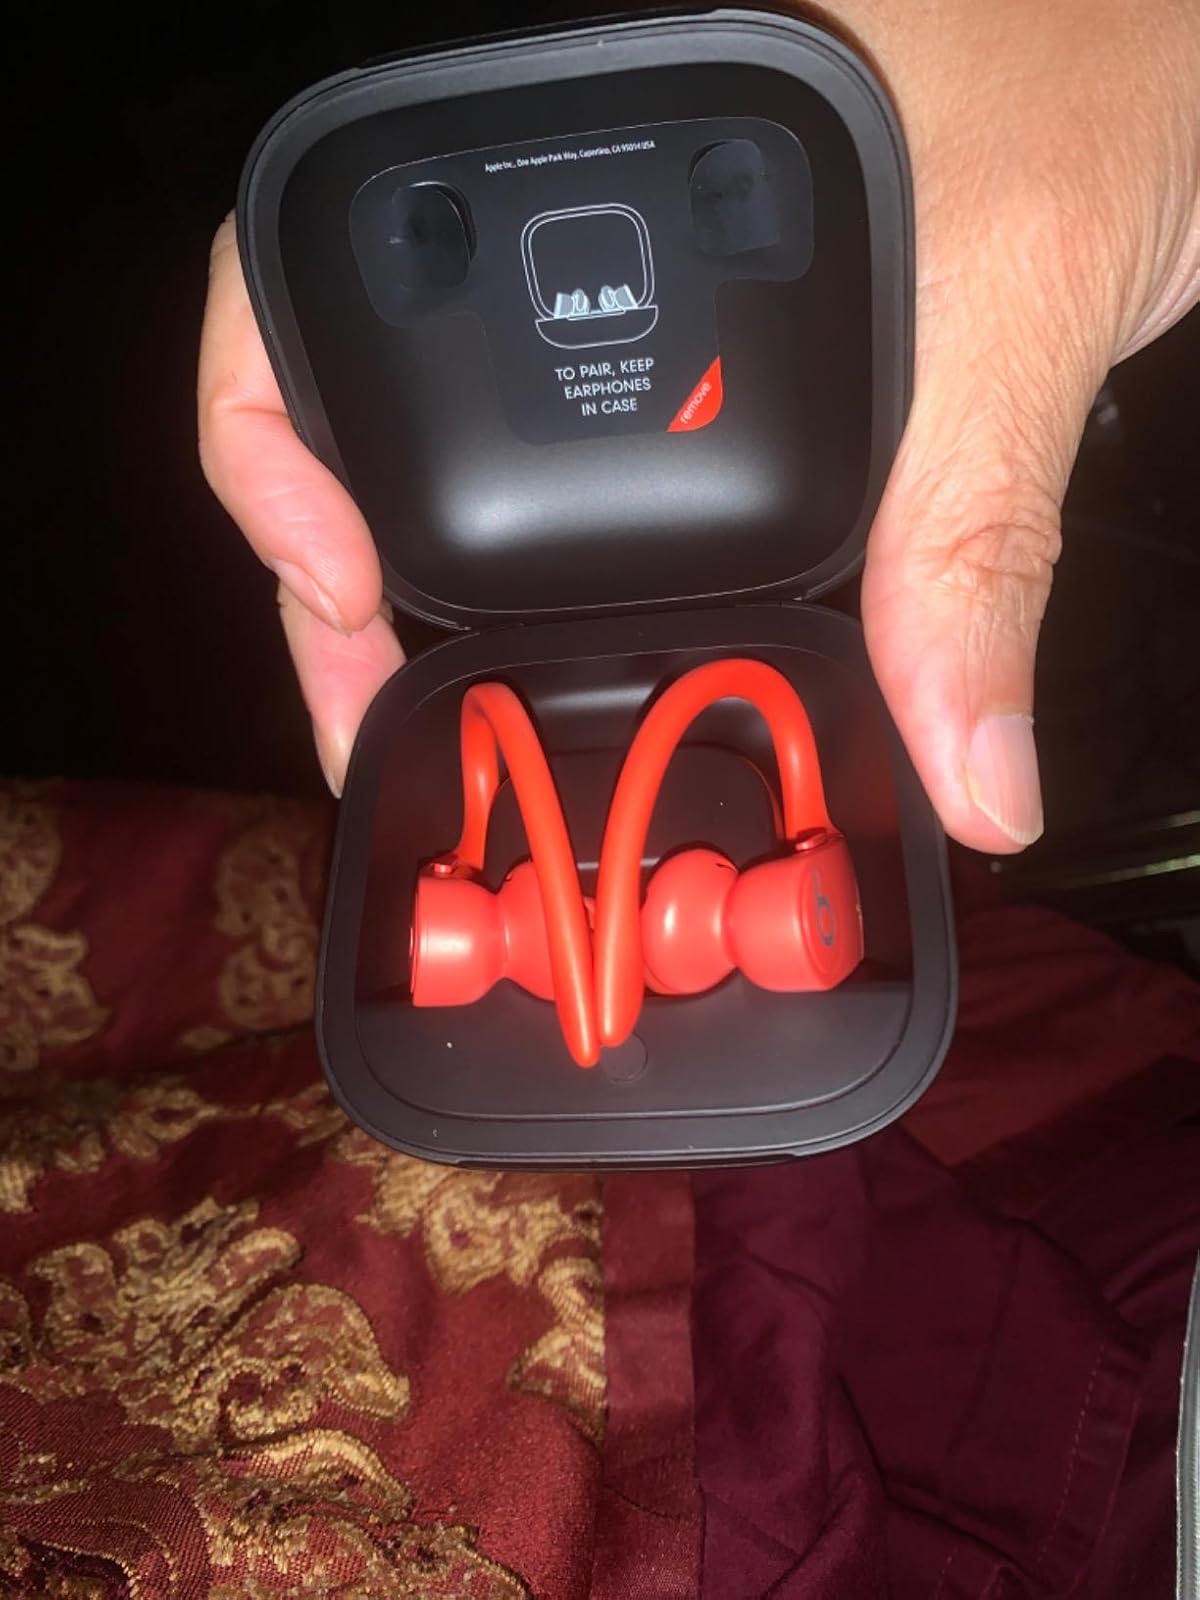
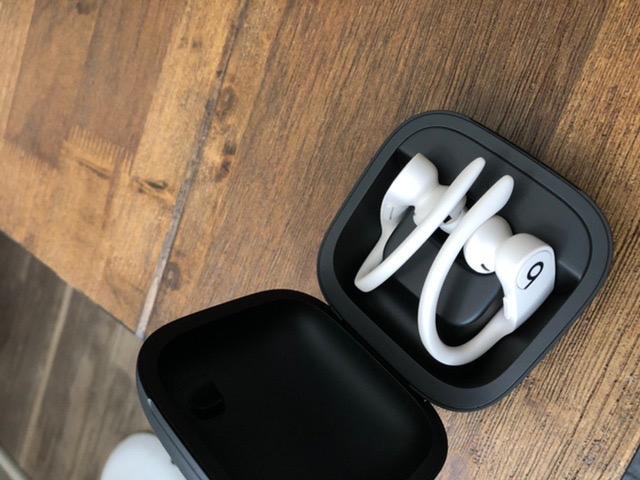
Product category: earbuds
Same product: no